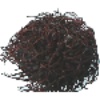
Label: rambutan